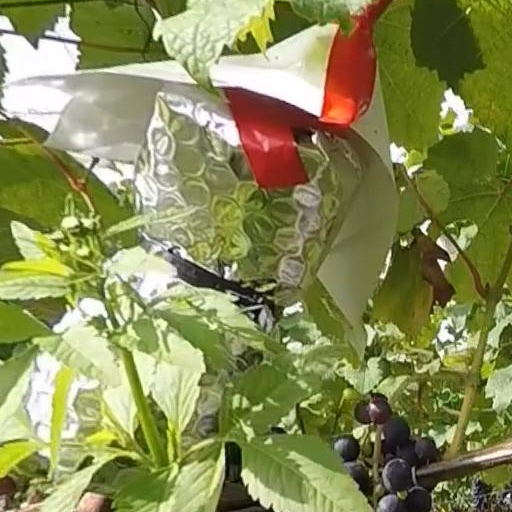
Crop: grape